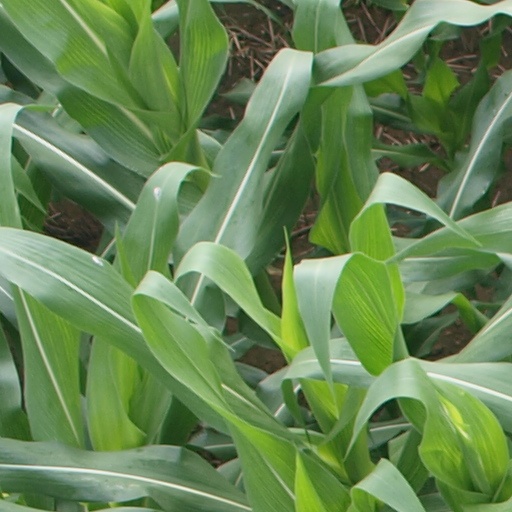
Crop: maize; corn